Francis Buller (died 1682)

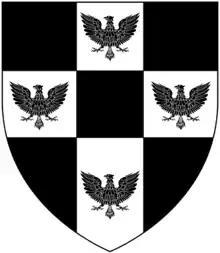
Arms of Buller: "Sable, on a cross argent quarter pierced of the field four eagles displayed of the first"

Francis Buller (c. 1630 – 1682) was an English politician who sat in the House of Commons between 1659 and 1679.